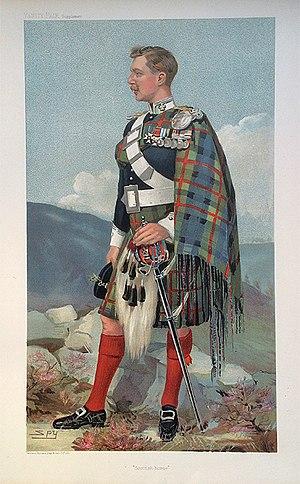
La Grande Loge d'Écosse est une obédience maçonnique fondée en 1736 lors d'une assemblée réunissant environ le tiers des loges écossaises existantes. Elle est reconnue, dans les termes de la régularité maçonnique par la Grande Loge unie d'Angleterre.